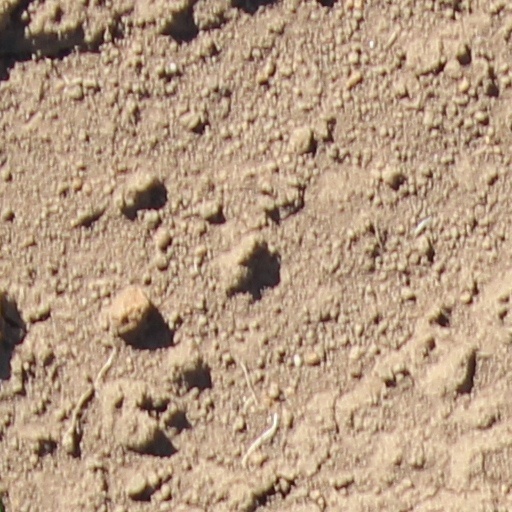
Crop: wheat